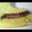
Label: caterpillar